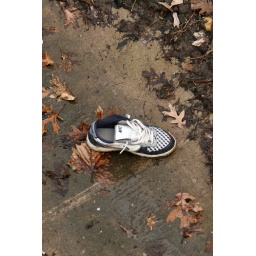
IMG_8536 - shoe I saw along side the road that was under the bridge I was on.